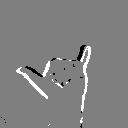
ASL letter: y